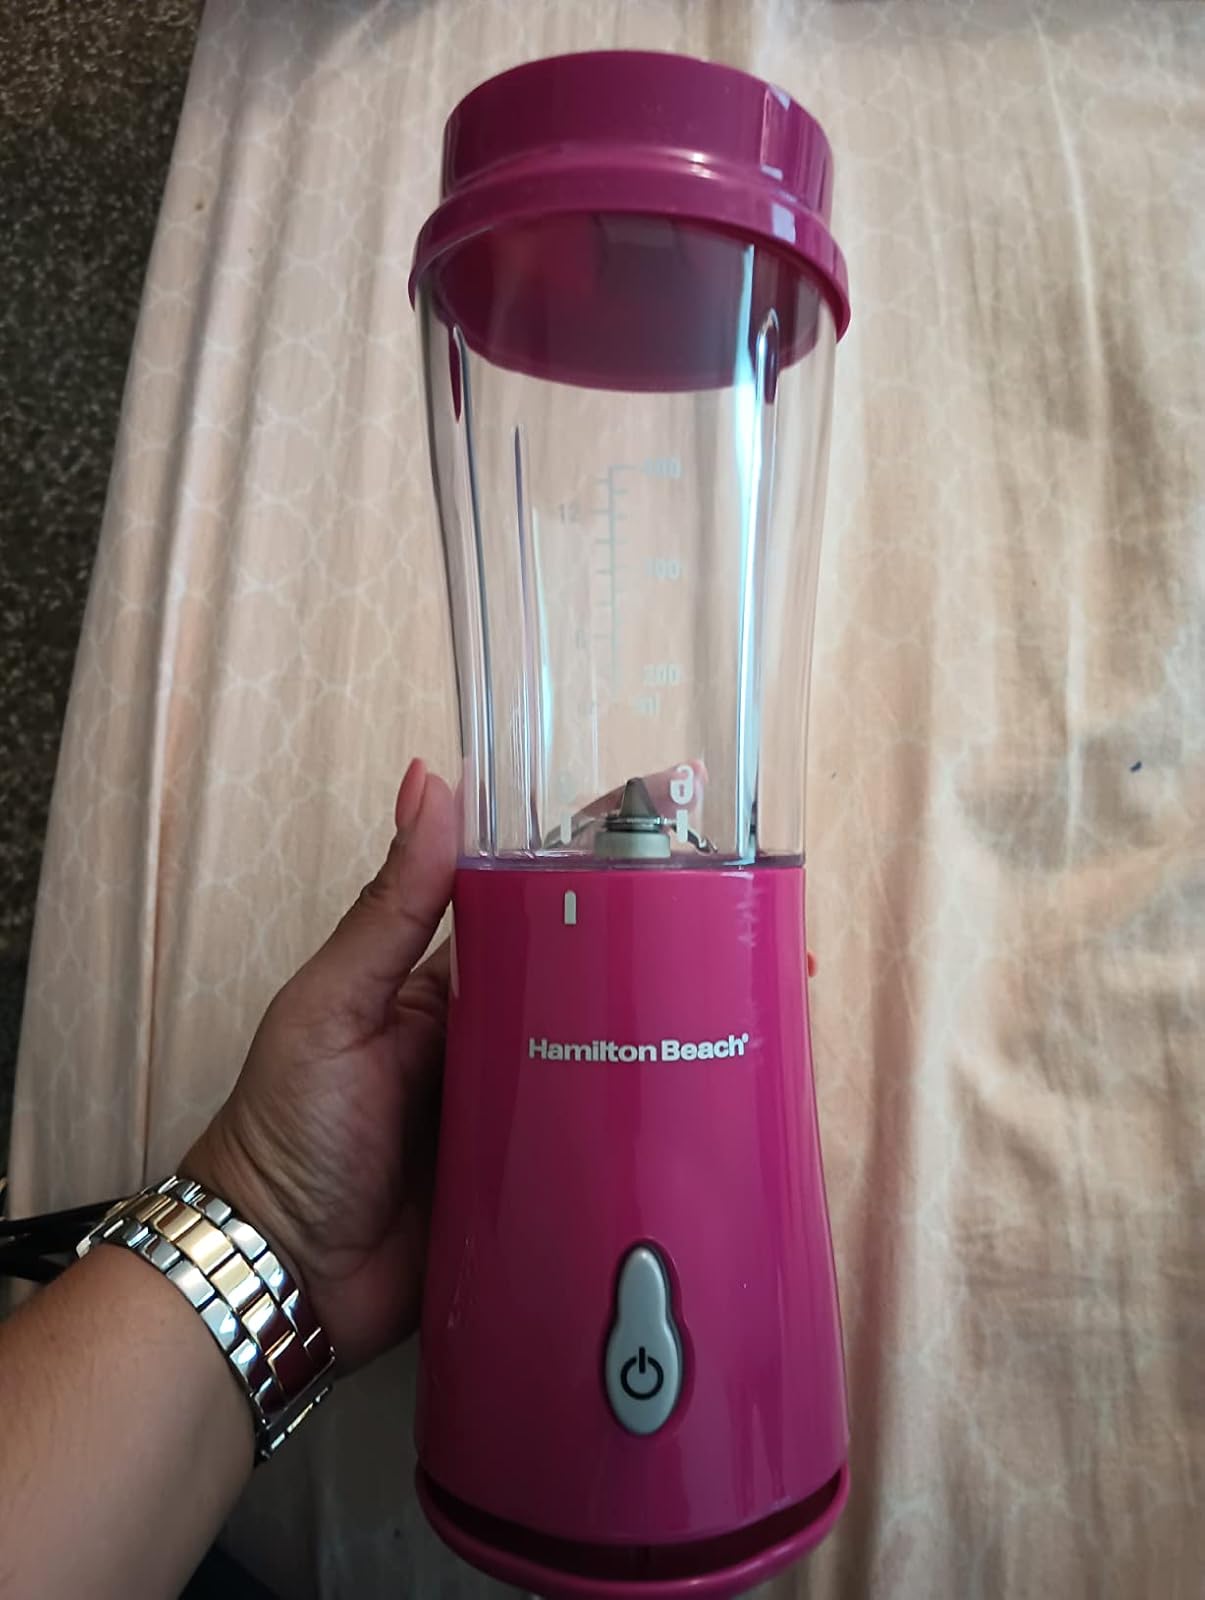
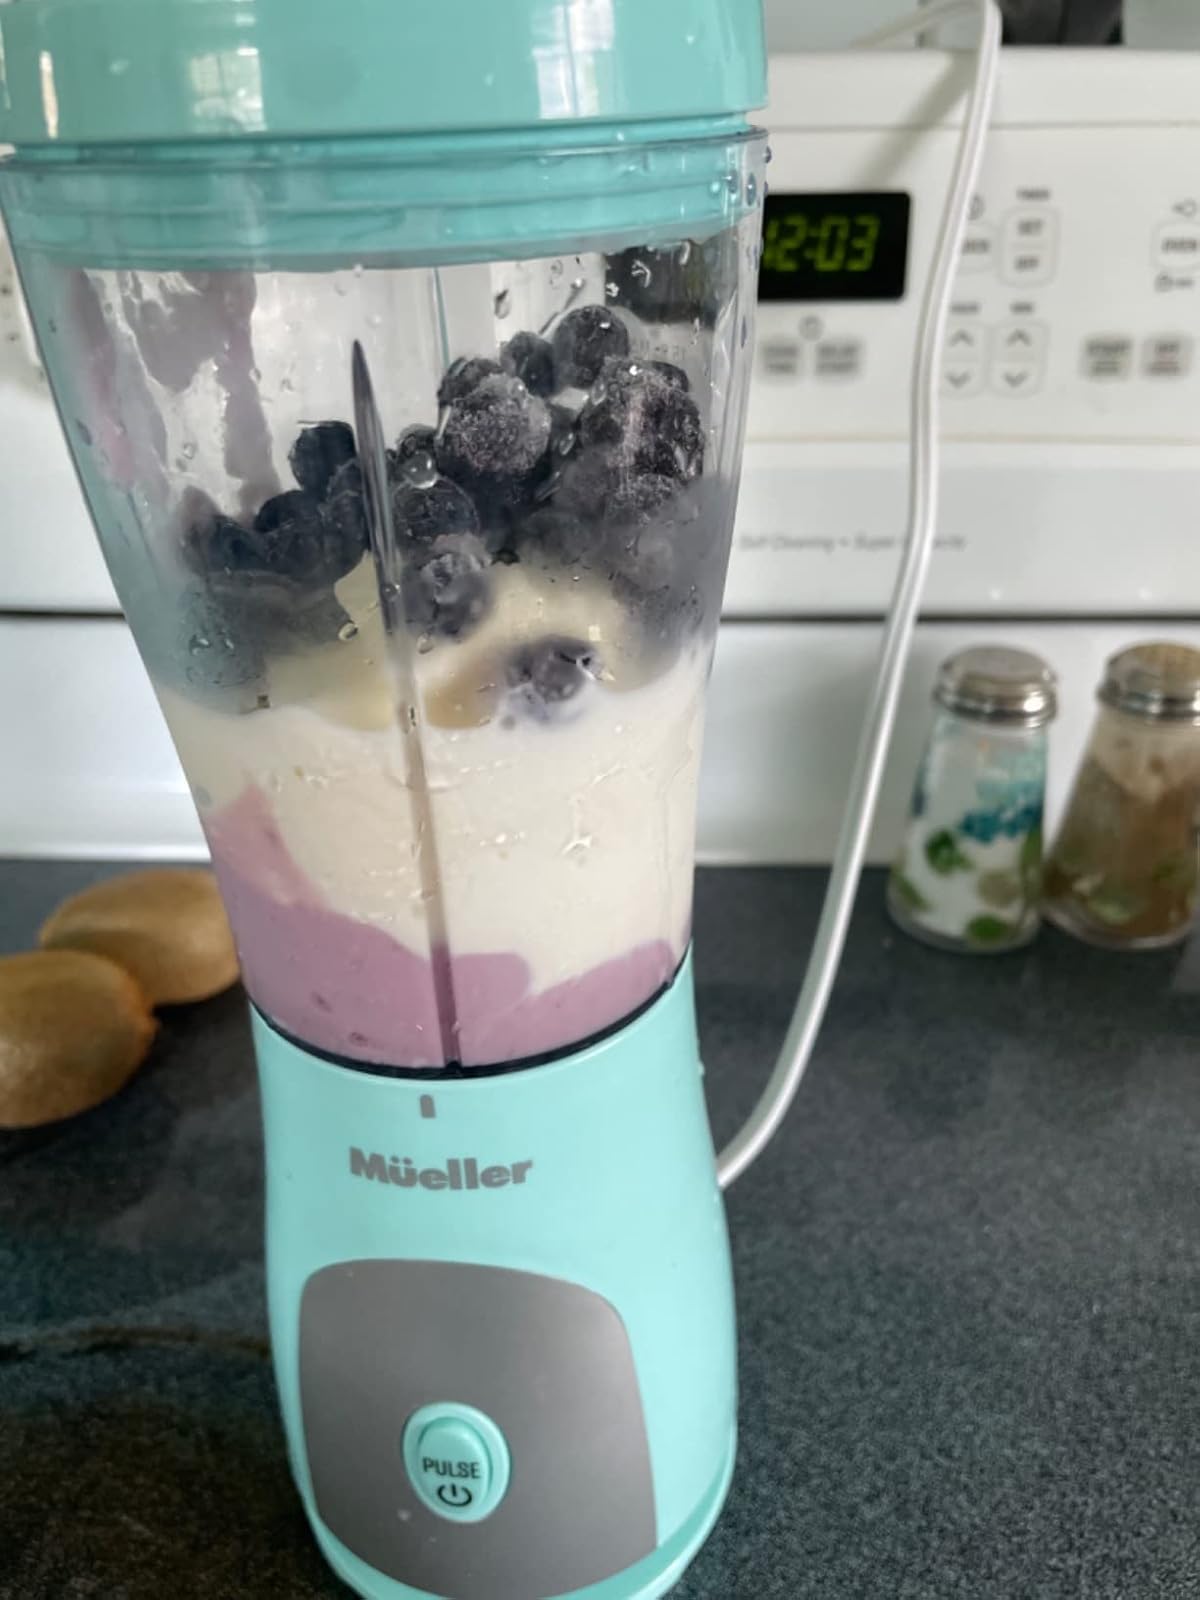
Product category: items_blender
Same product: no